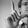
ASL letter: L